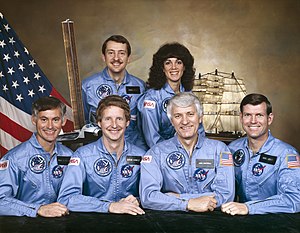
STS-41-D
STS-41-D var Discoverys første rumfærge-mission.